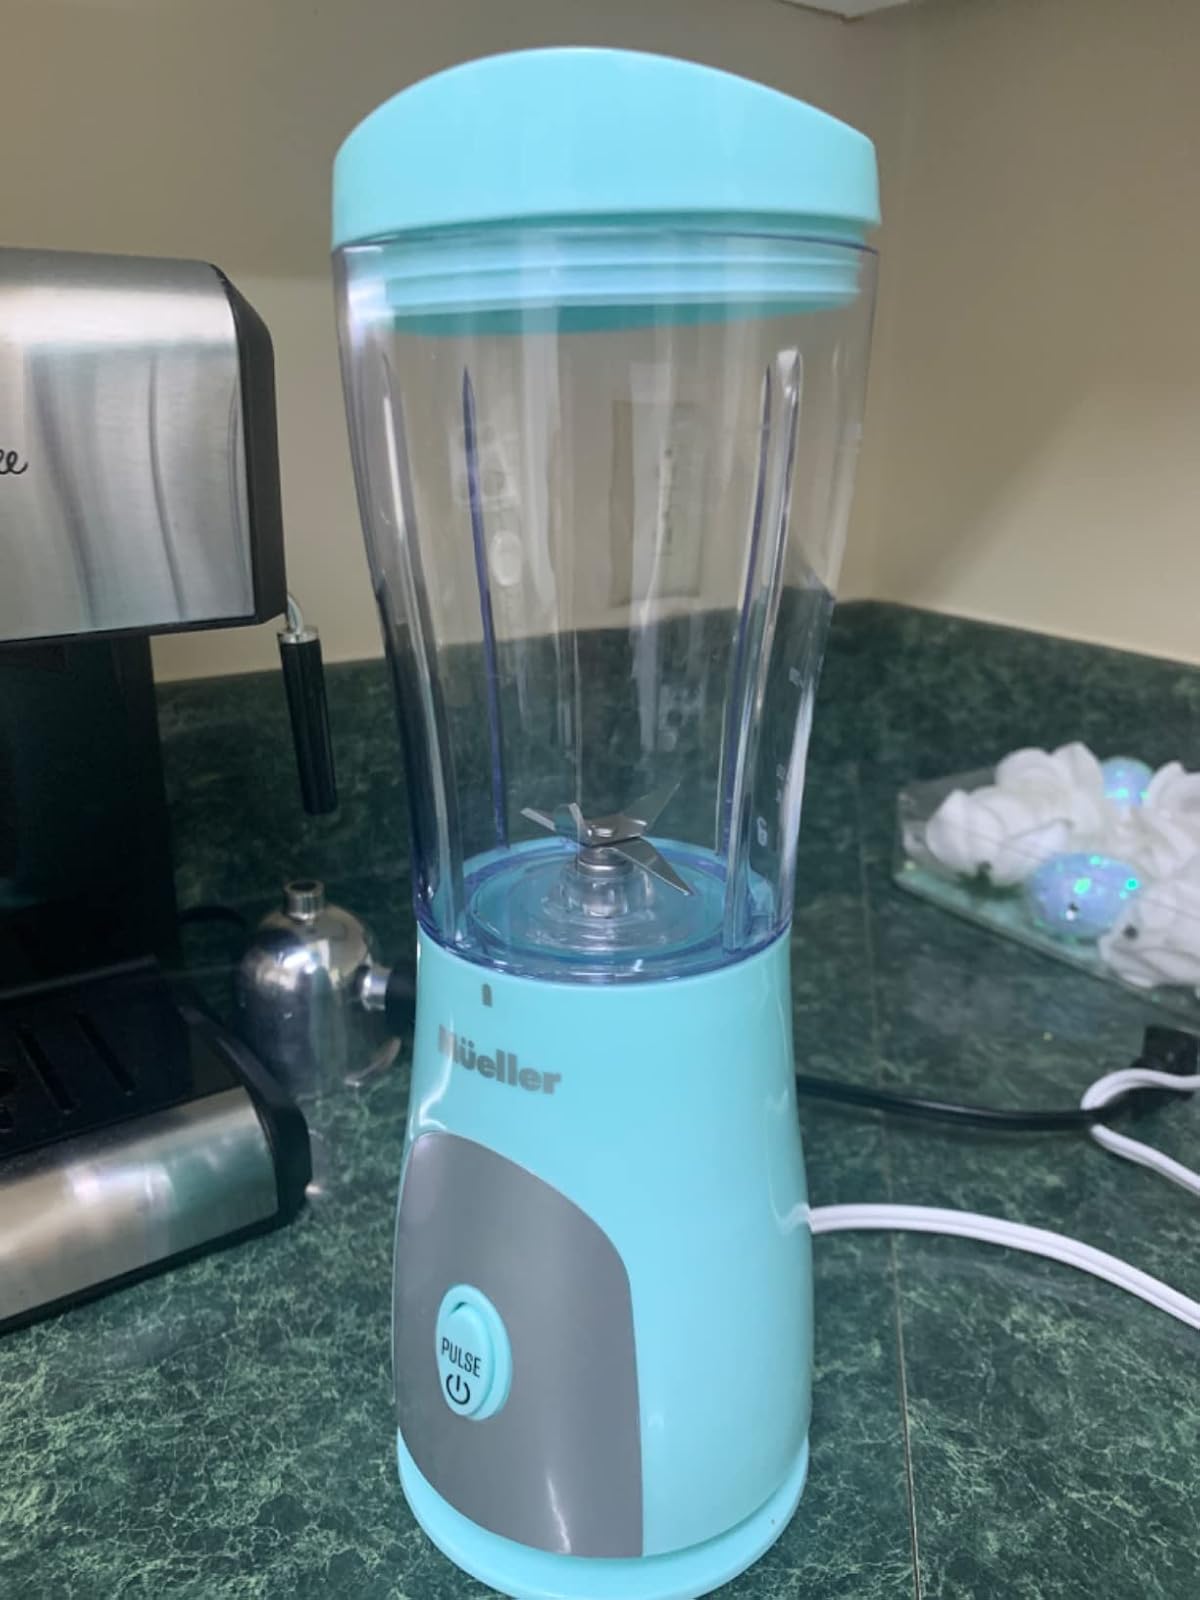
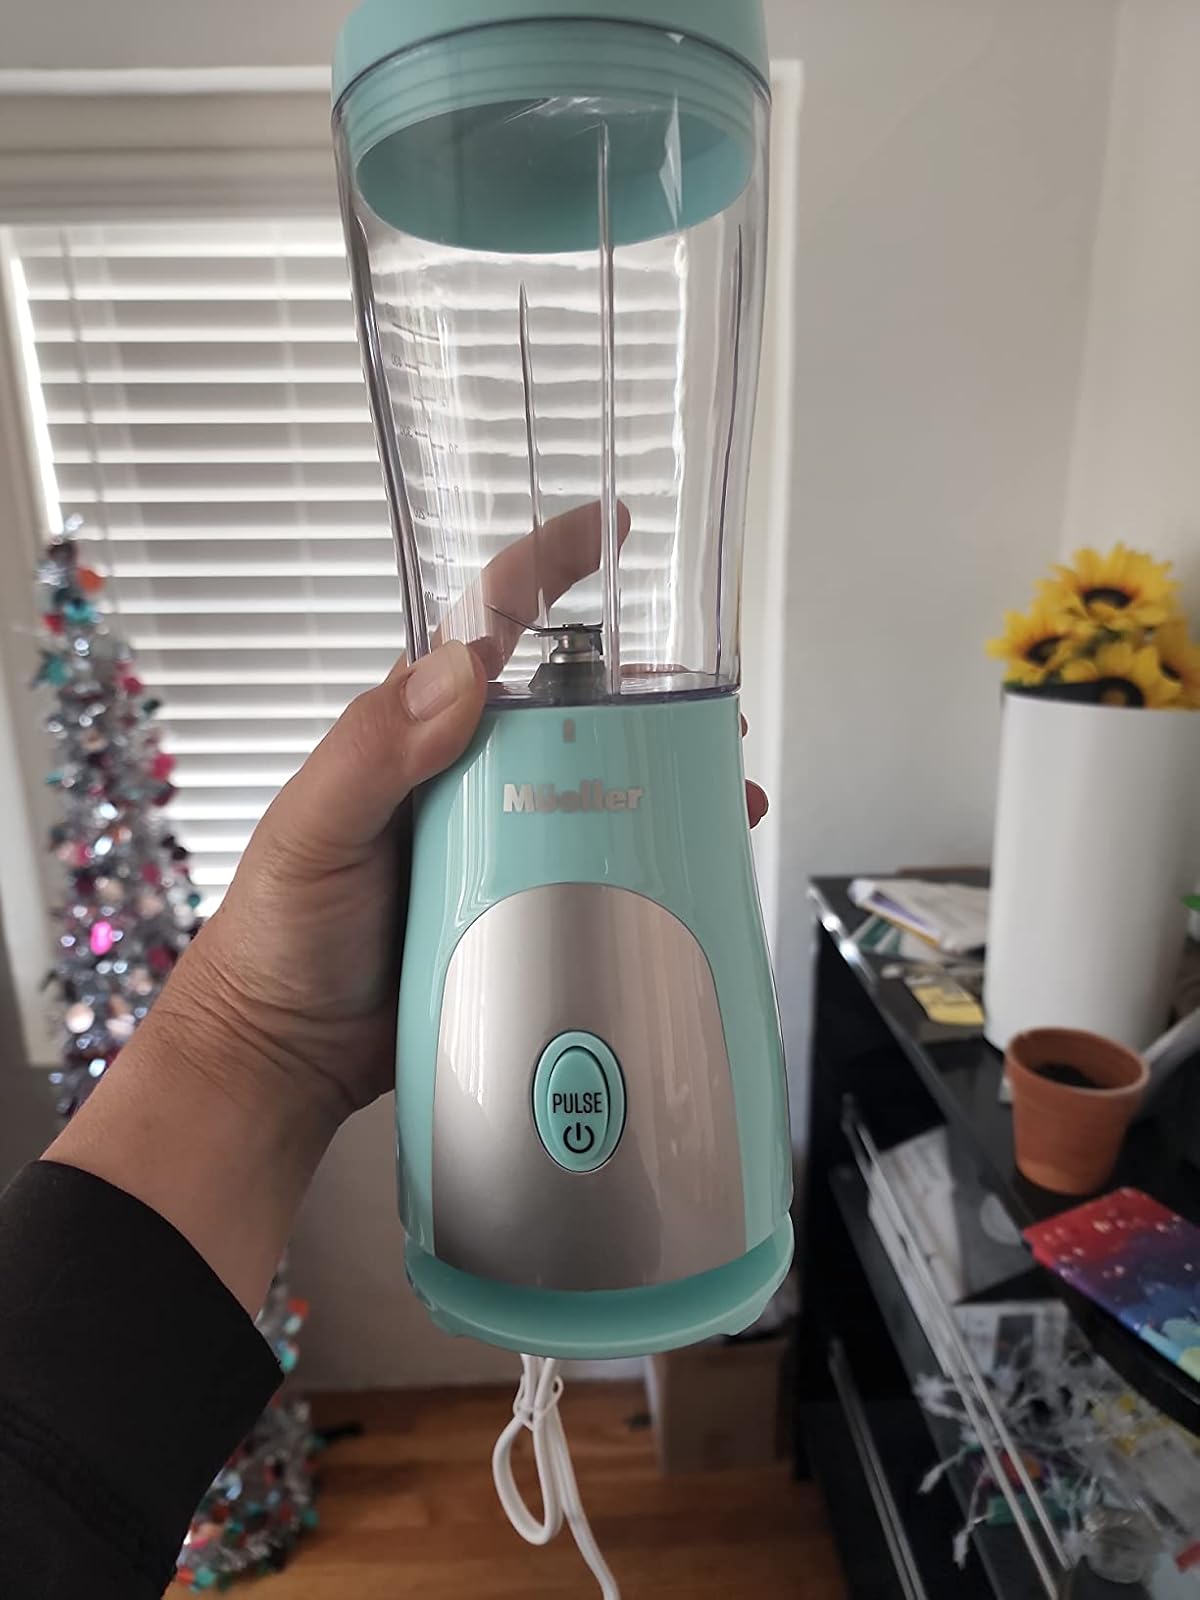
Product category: items_blender
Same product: yes